Rusty Wallace Racing

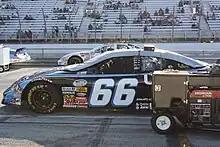
Steve Wallace in 2009.

RWI returned to competition in 2004 with late model racer Billy Parker (son of Hank Parker and brother of Hank Parker Jr.) as the driver of the No. 66 Dodge Intrepid in NASCAR's Busch Series, with primary sponsor Duraflame. Parker was scheduled to drive in 17 races, but after finishing only 4 of 8 races he was released. He was replaced by Jamie McMurray, who won the team's first pole on New Hampshire and later won the team's first race at Darlington Raceway. Rusty Wallace drove in two races as well, finishing in the top-ten both times.